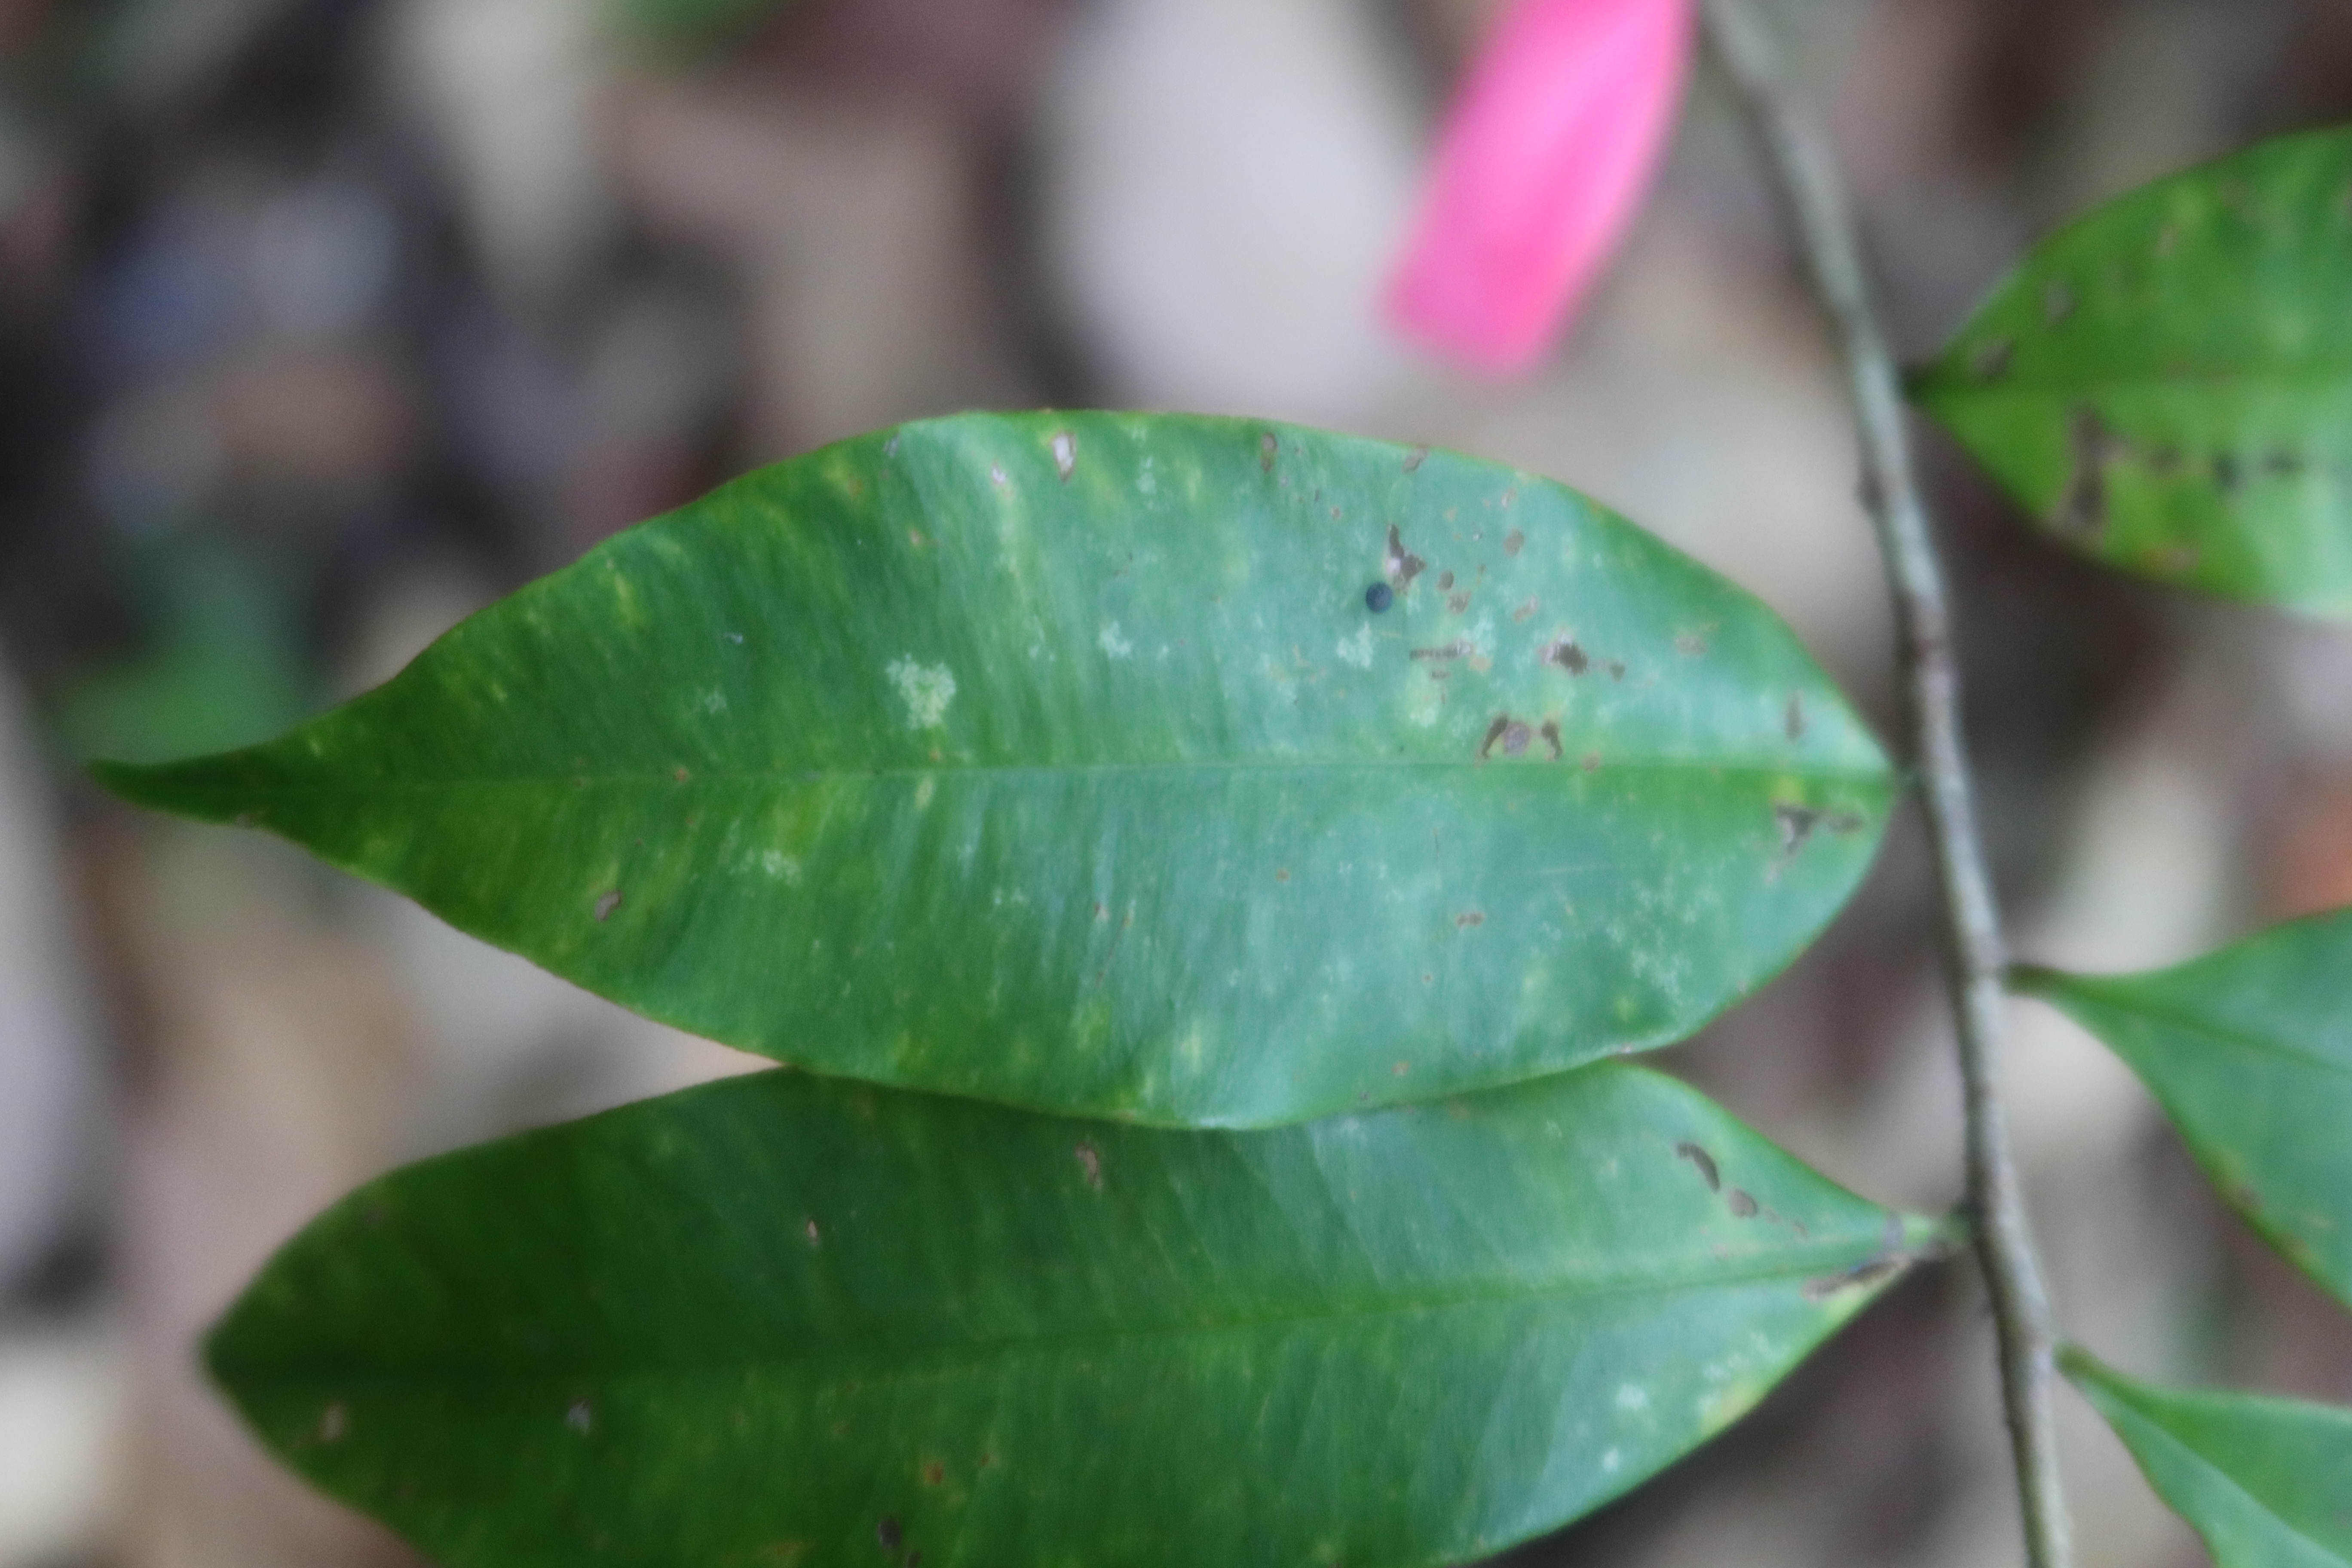
Label: Brown spots